Lightnin' Bill Carson

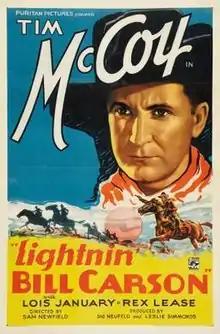
Theatrical release poster

Lightnin' Bill Carson is a 1936 American Western film directed by Sam Newfield.